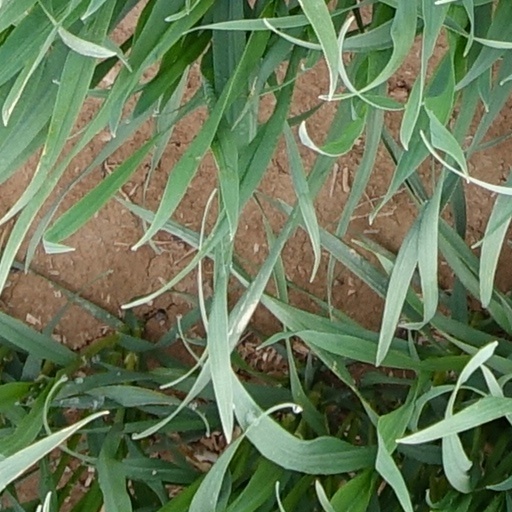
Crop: wheat